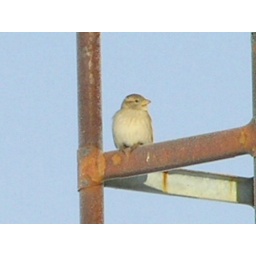
A female house sparrow during a chilly morning in December 2005